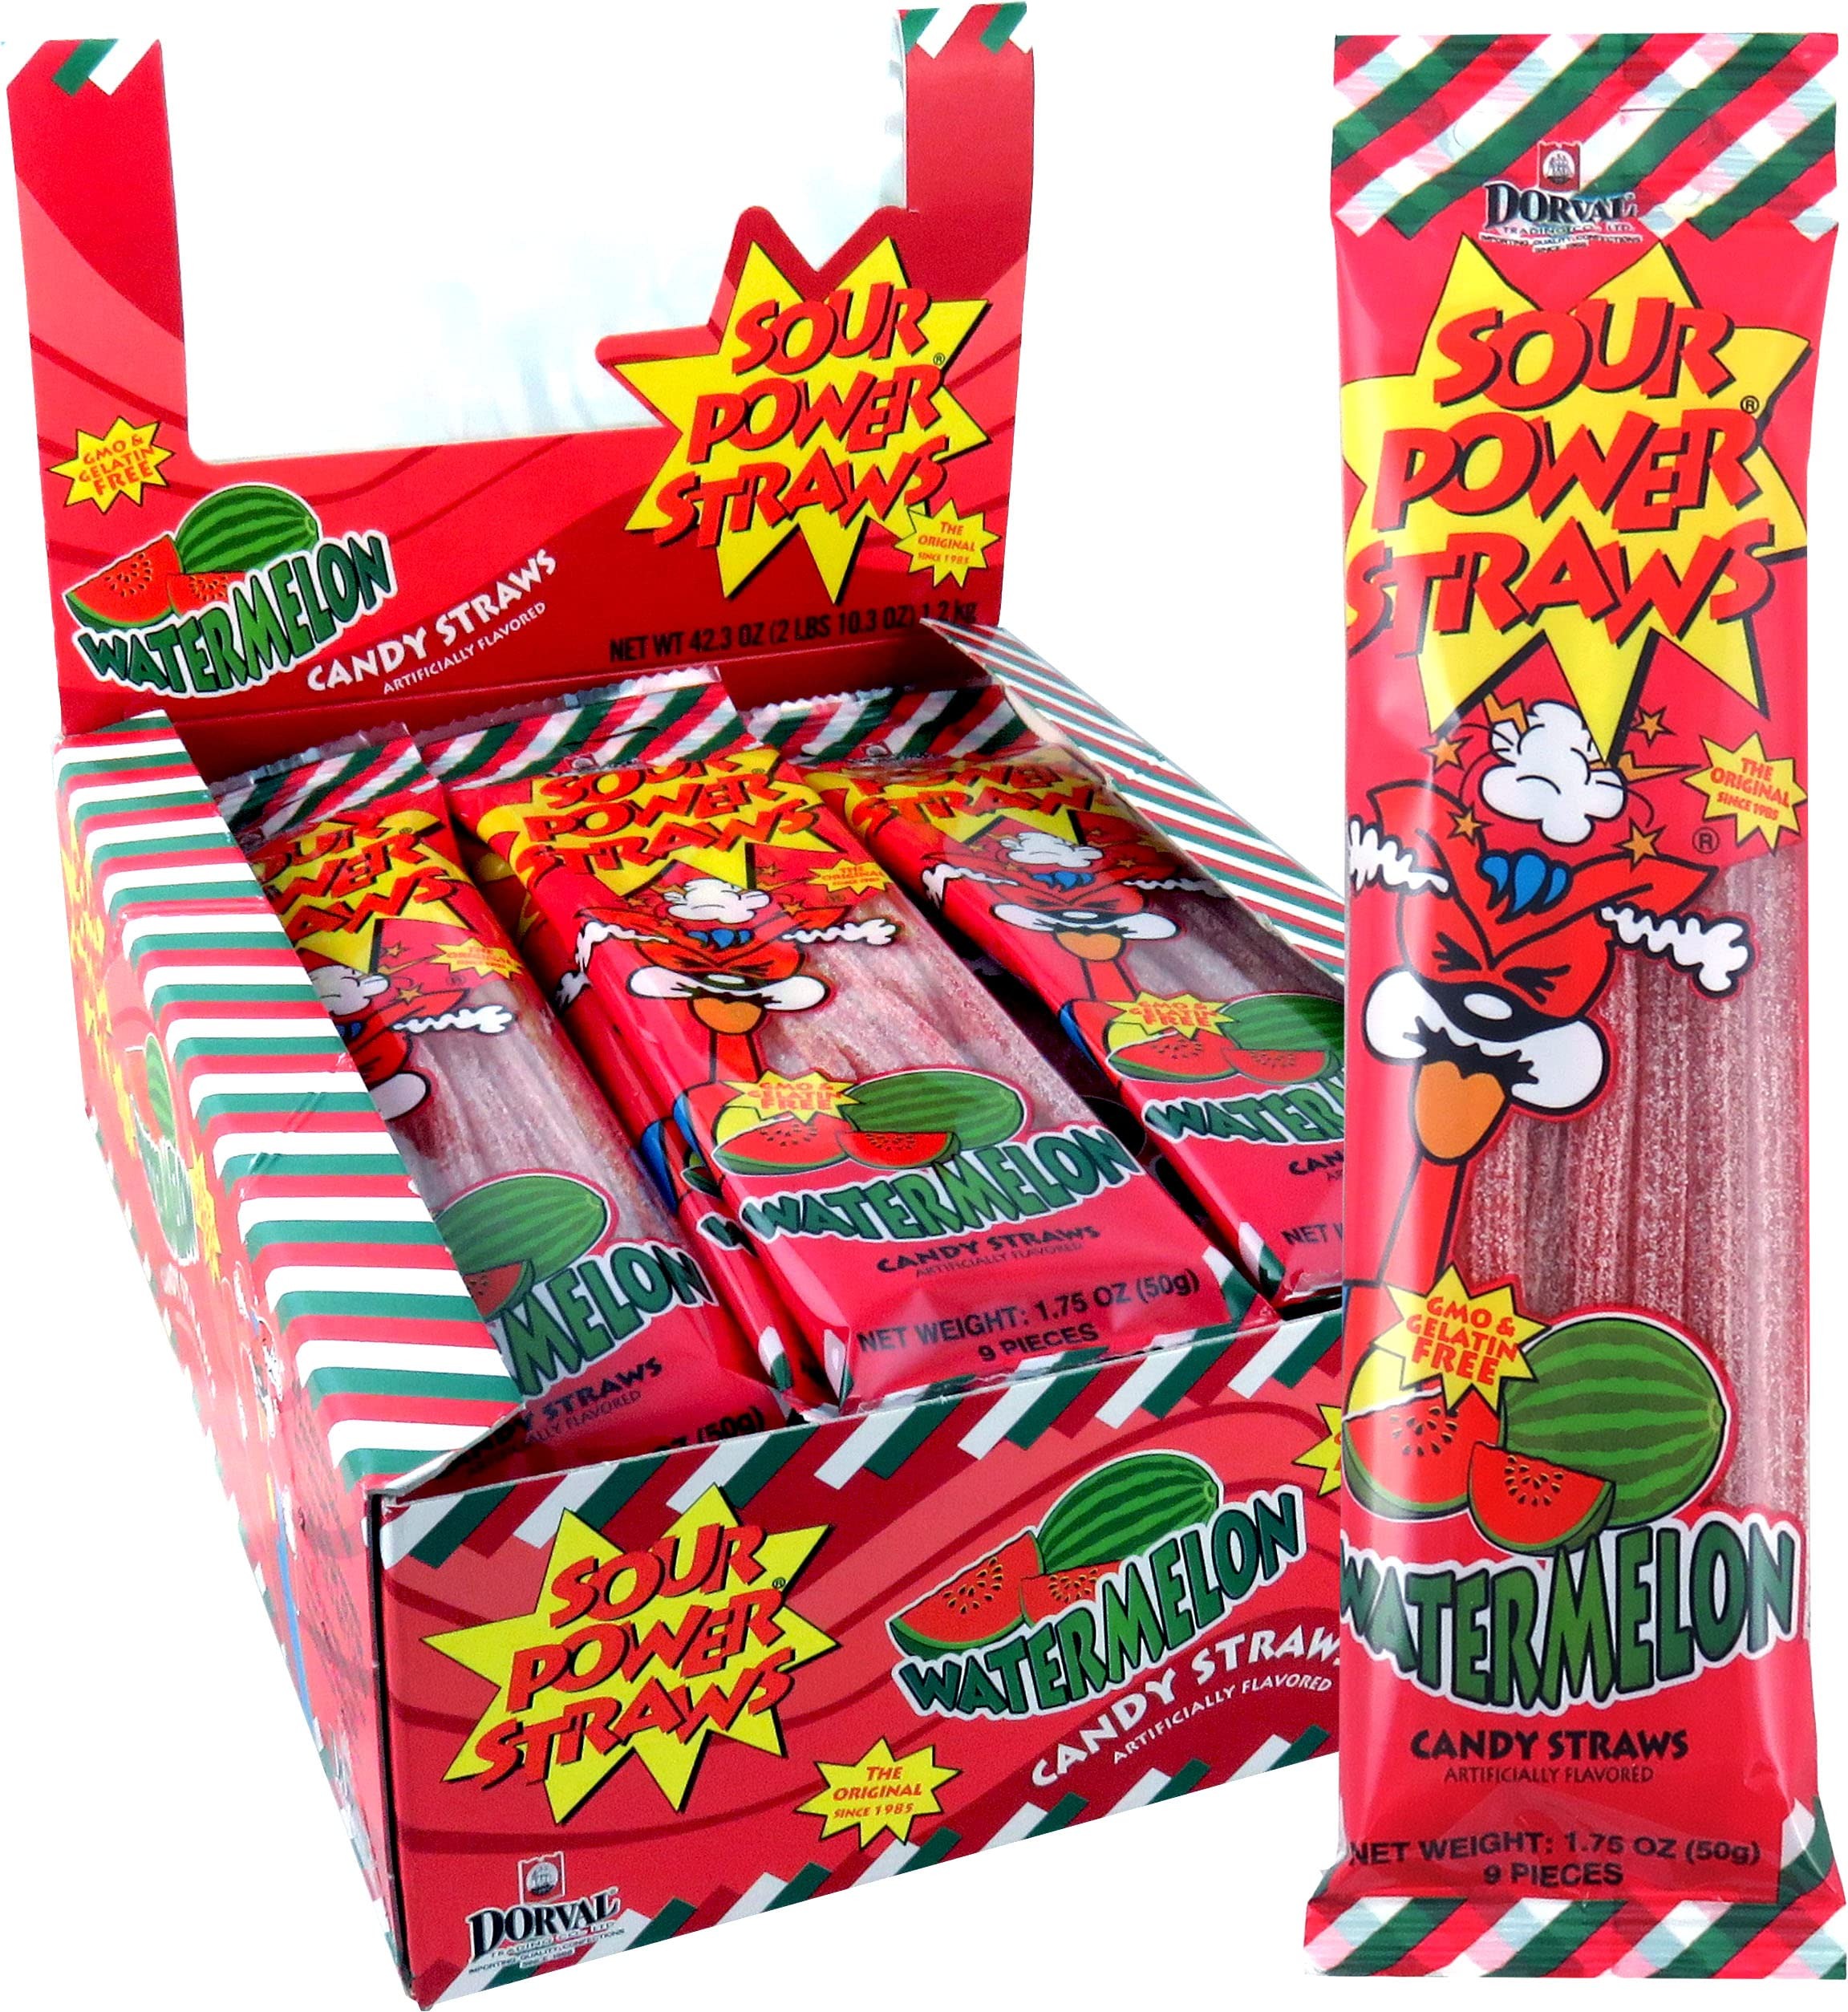
Item Name: Sour Power Candy Straws, Watermelon, 1.75 oz (Pack of 24)
Bullet Point 1: A SOUR CANDY LEGEND: First introduced in 1985, Sour Power Candy Straws revolutionized the sour candy world as pioneers of the trend, delivering bold, tangy flavors loved by candy fans for decades.
Bullet Point 2: JUICY WATERMELON TANG: Sour Power Watermelon Candy Straws capture the refreshing taste of ripe watermelon, perfectly enhanced with a tangy sour sugar coating for a mouthwatering flavor explosion.
Bullet Point 3: SUGAR-COATED GOODNESS: Sour Power Candy Straws feature a chewy texture and iconic straw shape, coated with a perfectly tangy sugar blend that creates an irresistible sweet-and-sour experience.
Bullet Point 4: FLAVORFUL VARIETY FOR EVERY TASTE: Sour Power Candy Straws offer an exciting array of flavors, from classic Strawberry and Blue Raspberry to bold Watermelon and Wild Cherry, ensuring a favorite for every sour candy lover.
Bullet Point 5: VEGAN-FRIENDLY TREATS: Enjoy Sour Power Candy Straws guilt-free! Many varieties are vegan-friendly, crafted without gelatin or animal-derived ingredients, making them perfect for plant-based candy lovers.
Value: 42.0
Unit: Ounce

Price: 33.685